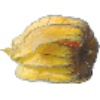
Label: physalis_with_husk